Wellingborough Town F.C.

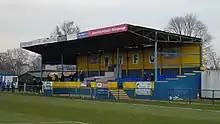
wellingborough town fc main seated stand

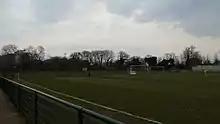
wellingborough town fc far end walkway and training area

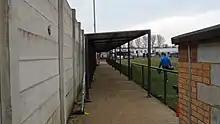
wellingborough town fc hotel side covered walkway

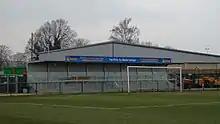
wellingborough town fc car park end covered terrace

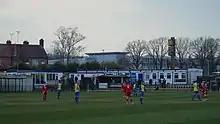
wellingborough town fc clubhouse changing rooms and teabar

Wellingborough Town FC had their own internet television station from February 2010 and were one of the first Non-League clubs in the country to do so.